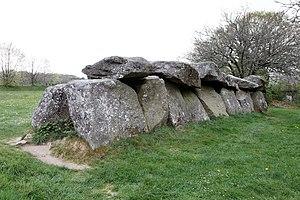
L'allée Couverte du Mougau-Bihan à Commana dans le Finistère. This building is classé au titre des Monuments Historiques. It is indexed in the Base Mérimée, a database of architectural heritage maintained by the French Ministry of Culture,